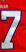
Number: 7